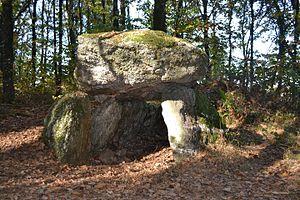
Allée couverte de la Ville Bouquet, Ploërmel.
L'histoire de Ploërmel, commune française située dans le département du Morbihan, en région Bretagne, commence au Néolithique, avec la présence de plusieurs mégalithes. Différents indices d'occupation protohistorique et antique ont pu être relevés.
Ploërmel [ploɛʁmɛl] est une commune française située dans le département du Morbihan, en région Bretagne.